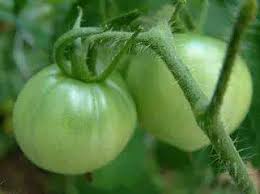
Waste category: biological